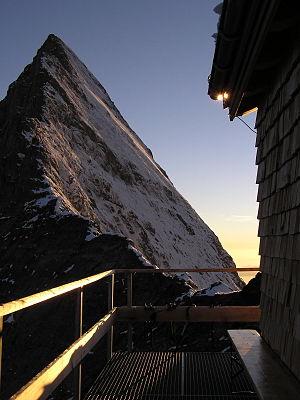
Mittellegi arête